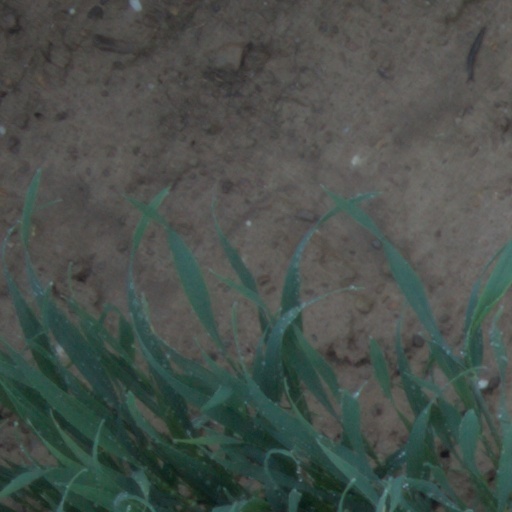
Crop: wheat